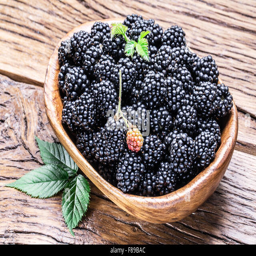
blackberries in the wooden bowl on the table